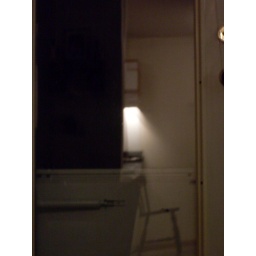
This picture of the reflection on my door. It looks really creepy. It shows reflection in the window of my chair and light.